Jonathan Rhys Meyers

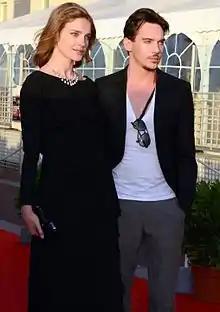
Meyers with Natalia Vodianova at the premiere of "Belle du Seigneur" in 2013

The following year Meyers starred in Woody Allen's drama "Match Point" (2005), for which he received a Chopard Trophy at the Cannes Film Festival, and in the CBS four-hour mini-series "Elvis" (2005) as Elvis Presley alongside Randy Quaid as Colonel Tom Parker, but did not sing for his role in the miniseries. The latter earned him an "Emmy" nomination and a Golden Globe win. In 2006, he appeared in "".